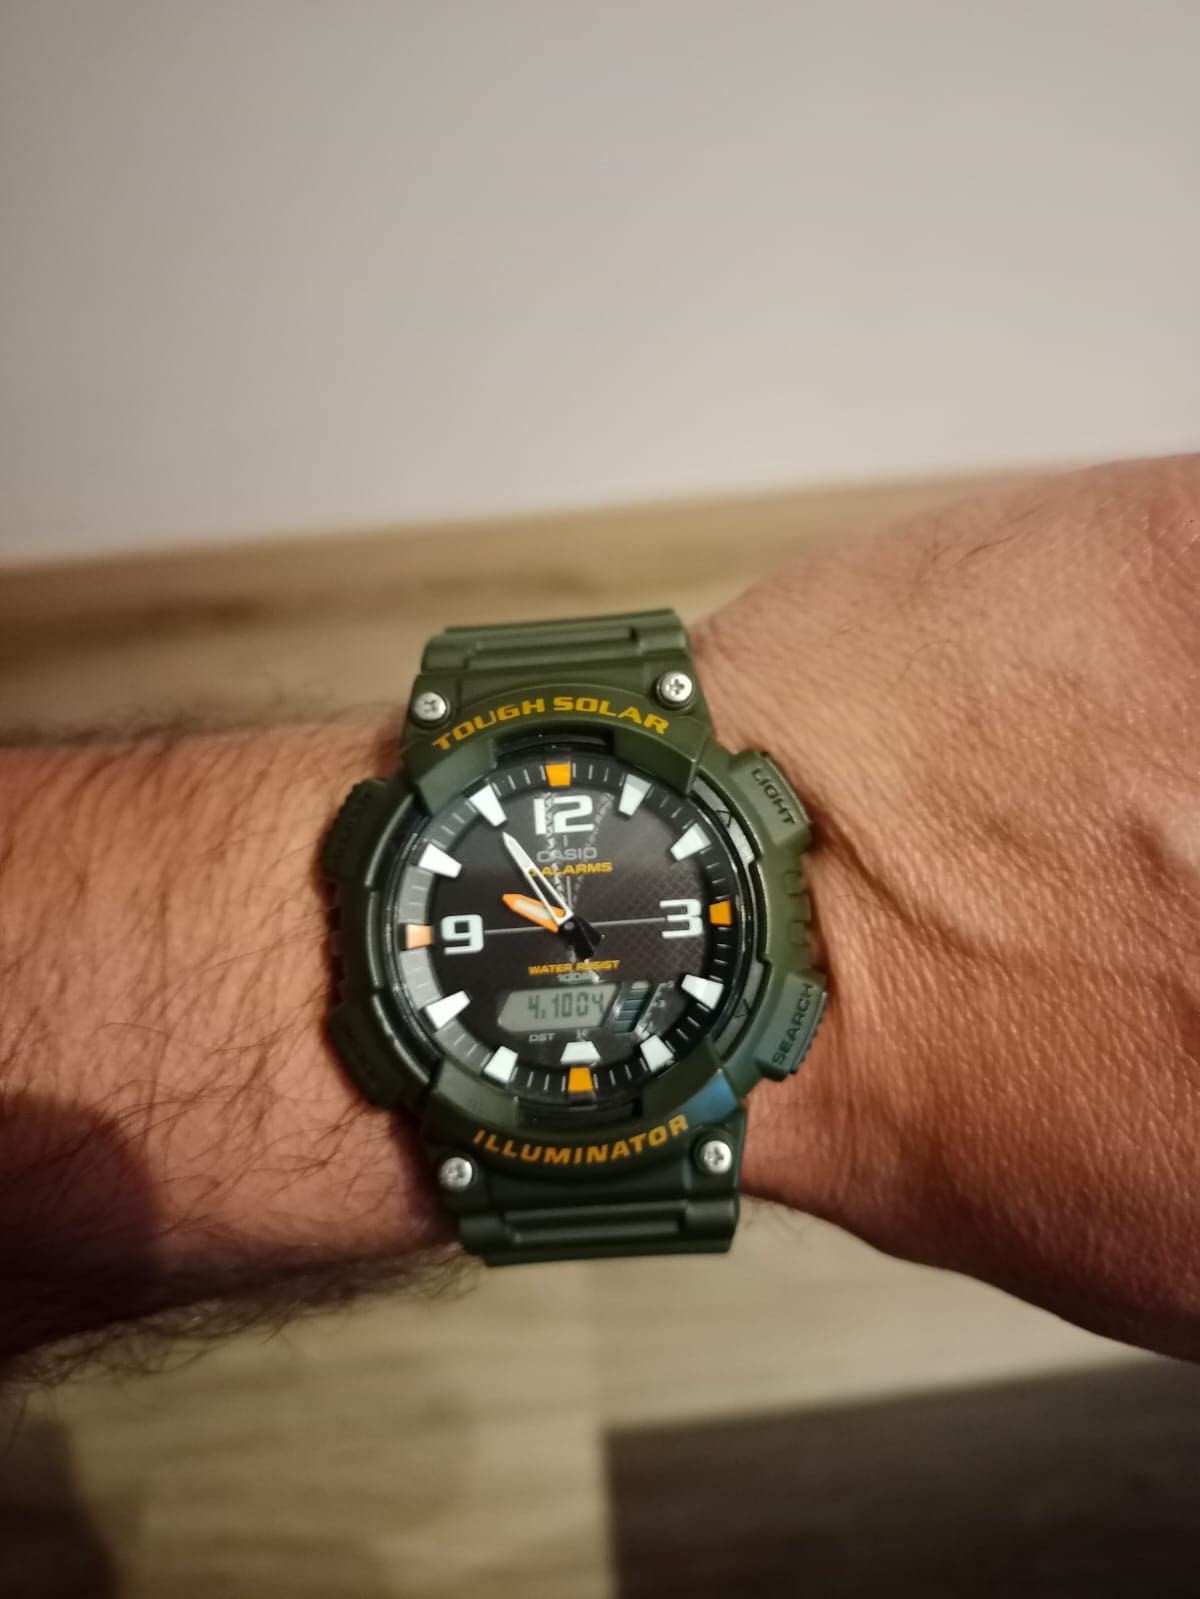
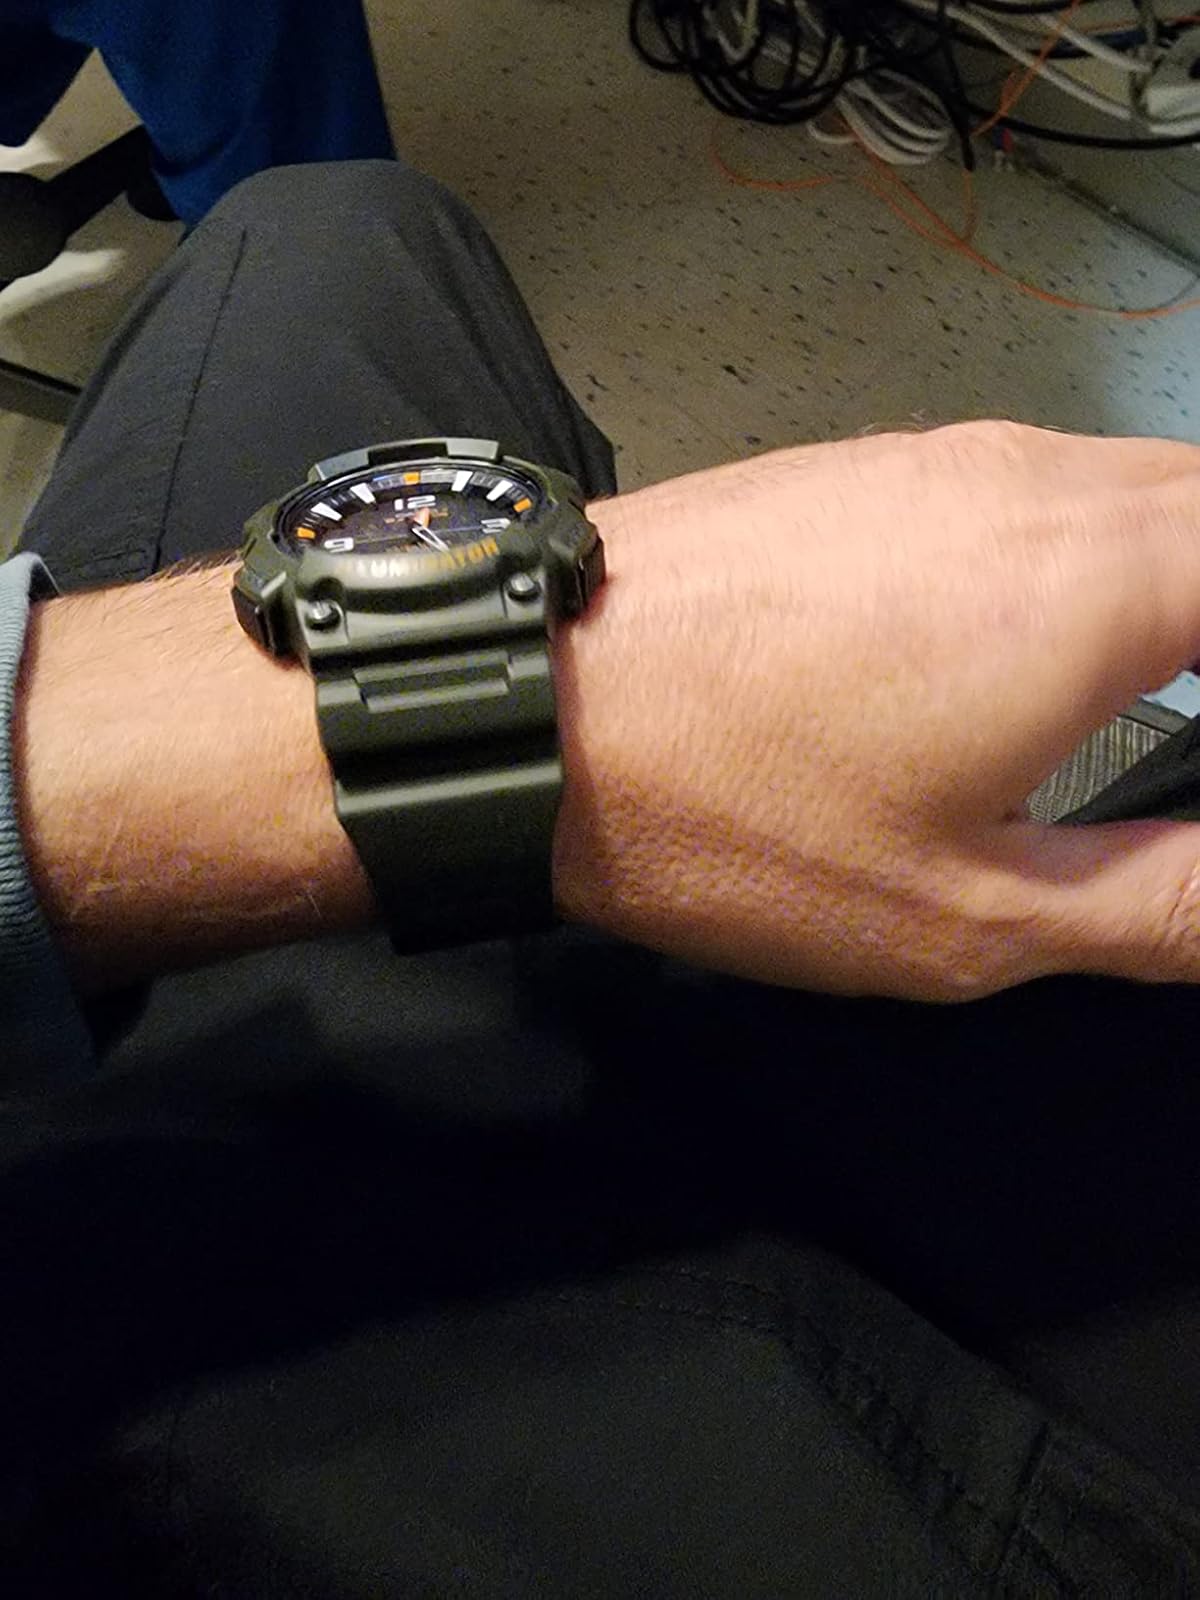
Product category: accessories_watch
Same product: yes